Edward Tennant, 1st Baron Glenconner

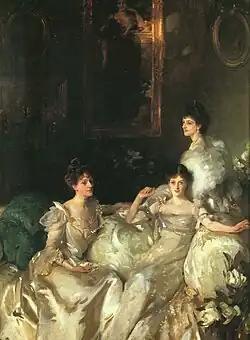
"The Wyndham Sisters," by John Singer Sargent (1899), one of whom was Pamela Wyndham, wife of Edward Tennant

Educated at Eton and at Trinity College, Cambridge, Tennant travelled extensively in Africa, India, and America, and was Assistant Private Secretary to Sir George Otto Trevelyan, Secretary for Scotland, from 1892 to 1895. He was unsuccessful parliamentary candidate for Partick in 1892 and for Peebles and Selkirk in 1900.